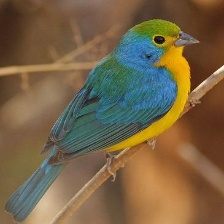
Species: ORANGE BRESTED BUNTING
Scientific name: PASSERINA LECLANCHERII
ImageNet parent category: indigo_bunting